Special paint schemes on racing cars

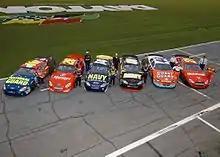
The military-sponsored cars of six drivers in 2004. From left to right: Greg Biffle (National Guard), Bobby Hamilton Jr. (Marines), Casey Atwood (Navy), Joe Nemechek (Army), Justin Labonte (Coast Guard), Ricky Rudd (Air Force)

New variations on the military paint schemes have also been used throughout the years. The United States Army began sponsoring the No. 01 car owned by MB2 Motorsports full-time in 2003. For major anniversaries, the cars used a special camouflage design. The Army then went to Dale Earnhardt, Inc. for two seasons before joining Stewart Haas Racing in 2009 and was the primary sponsor of Ryan Newman's No. 39 until 2012.